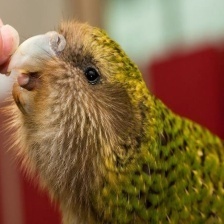
Species: KAKAPO
Scientific name: STRIGOPS HABROPTILUS